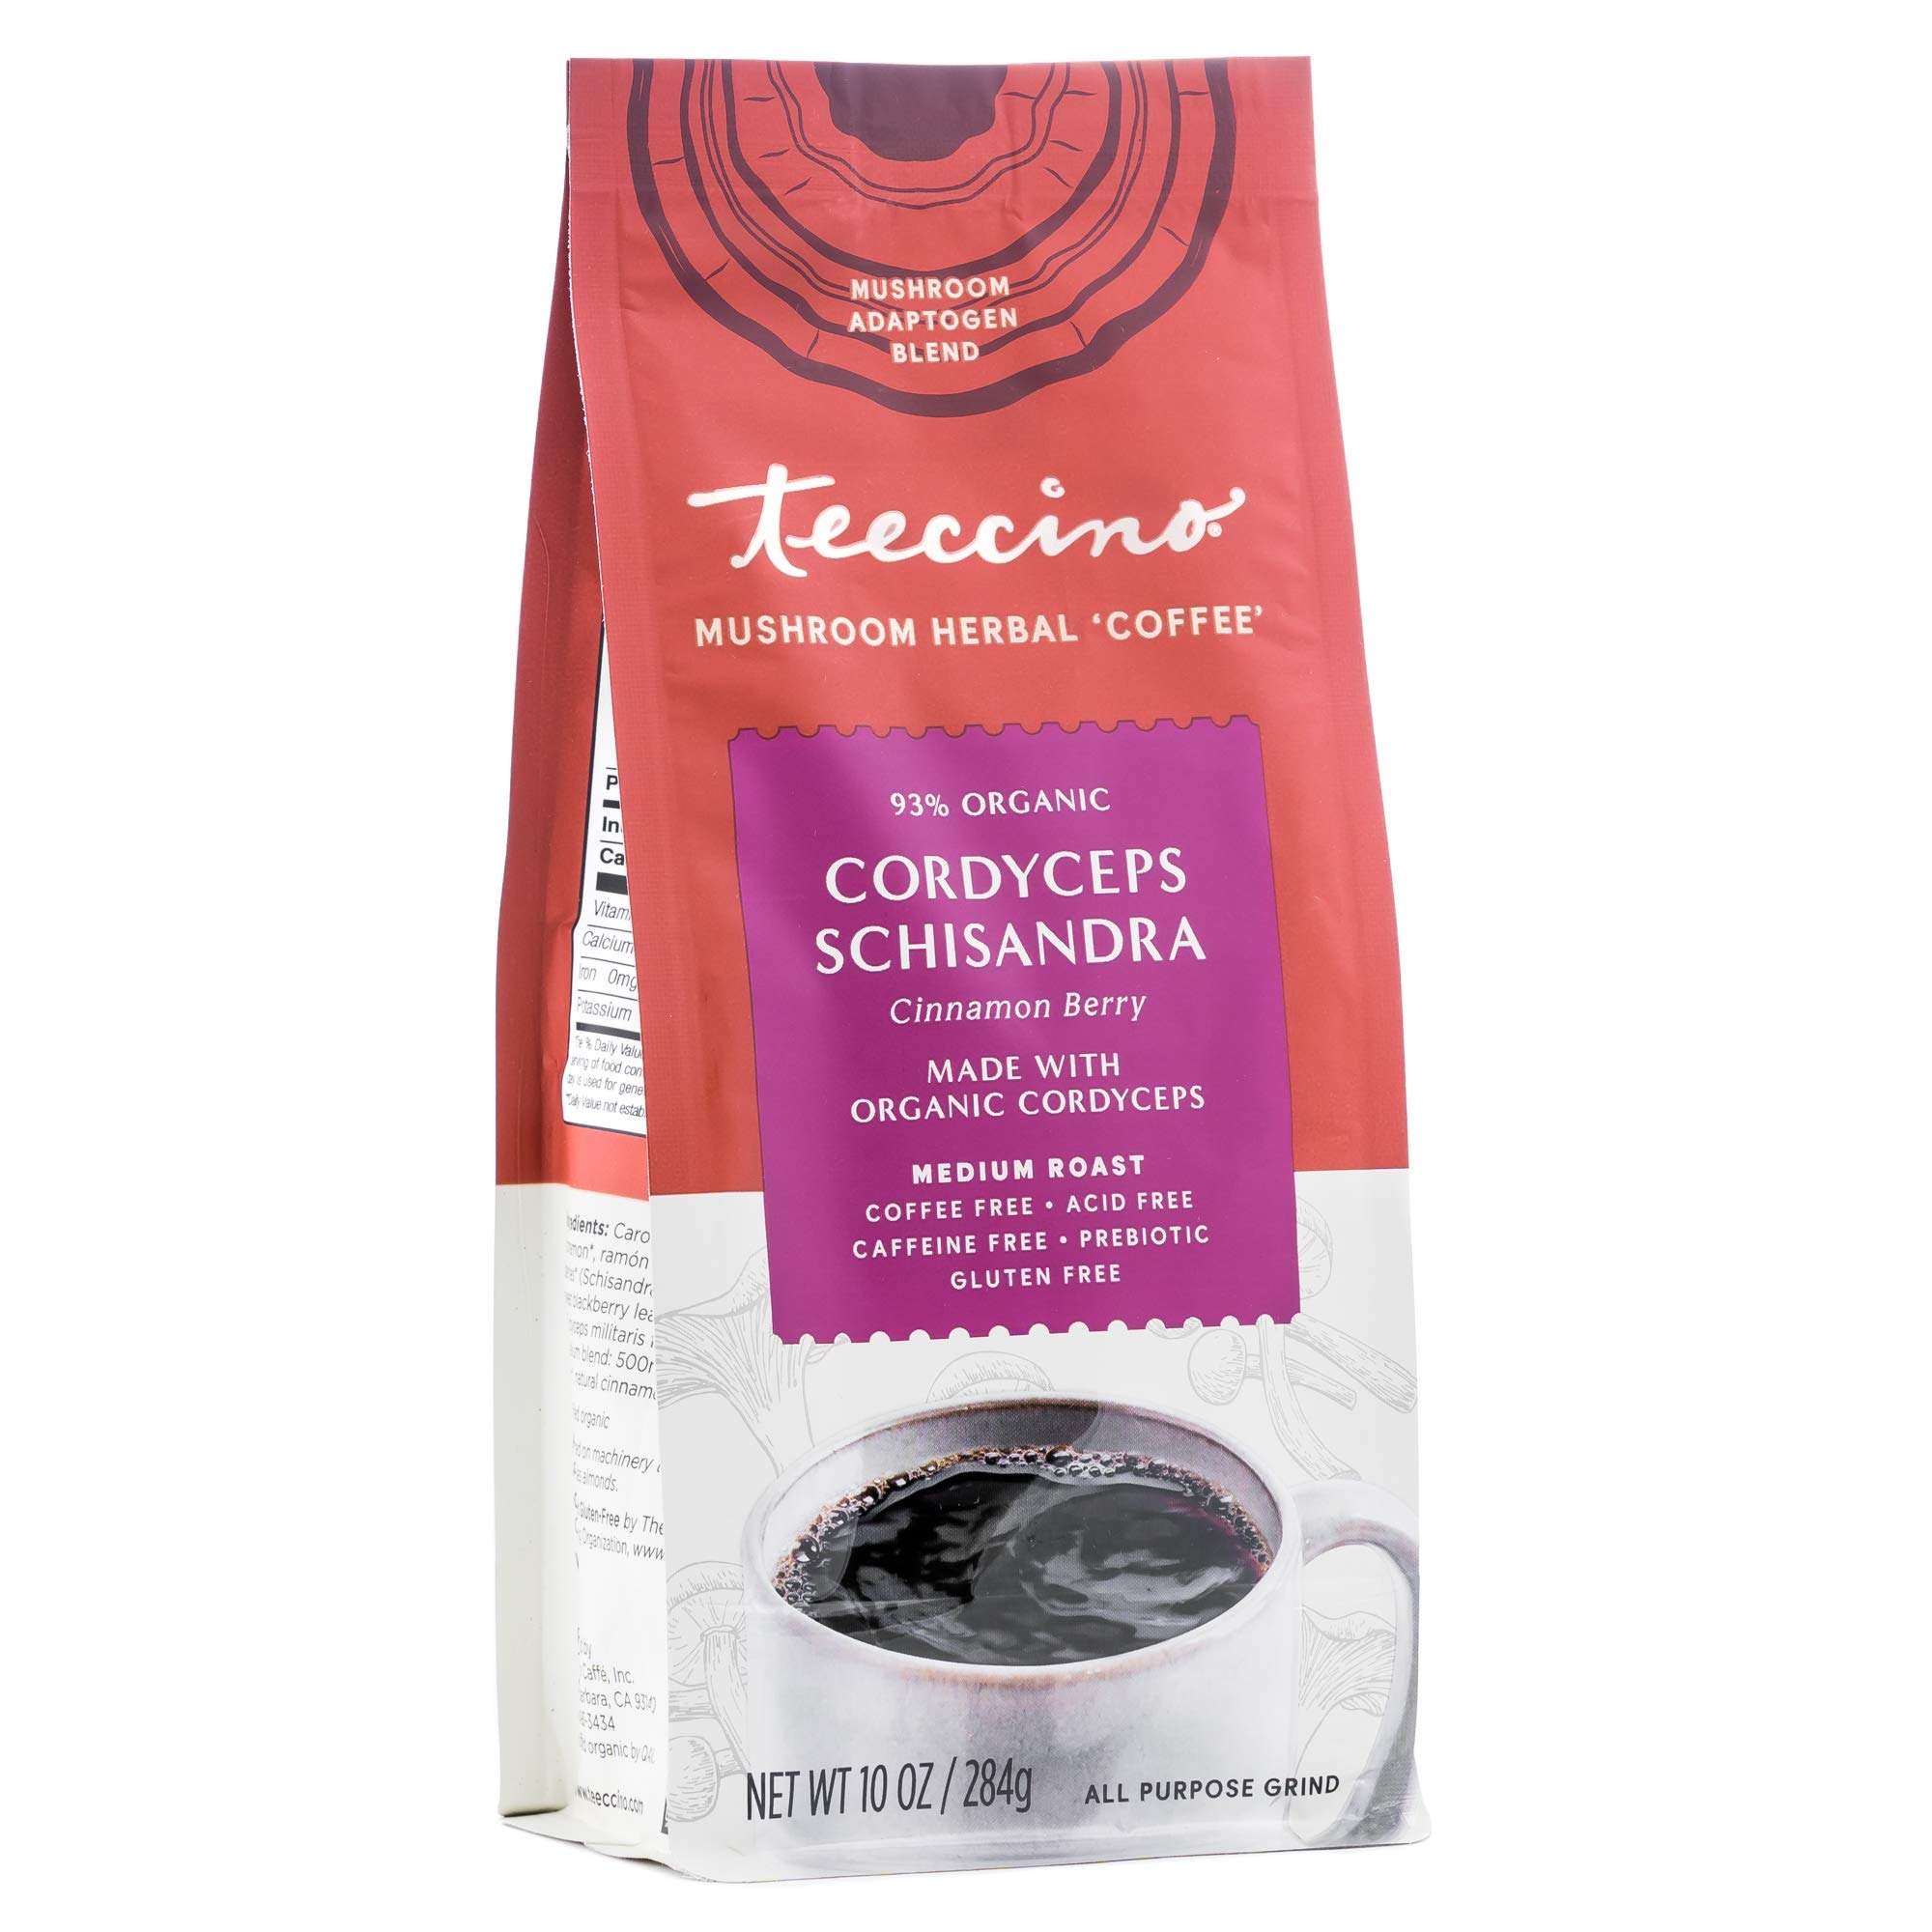
Item Name: Teeccino Cordyceps Schisandra Coffee Alternative - Cinnamon Berry - Adaptogenic Herbal Mushroom Coffee, Caffeine-Free, Prebiotic, Acid-Free, Gluten-Free, All-Purpose Grind - 10 Oz
Bullet Point 1: HERBAL MUSHROOM COFFEE - Energizing cordyceps mushroom is paired with schisandra to support immunity. Discover bold, spicy flavor from roasted chicory & naturally sweet Vietnamese cinnamon with sweet blackberry leaves. No mushroom taste.
Bullet Point 2: MAXIMUM WELLNESS IN YOUR CUP - With 500mg of cordyceps mushroom extract and 600mg of schisandra in each cup, you get a significant amount of stress-relieving adaptogenic mushrooms and herbs to make a difference to your health.
Bullet Point 3: NATURALLY CAFFEINE FREE - Experience an energy boost from nutrients, not stimulants. Perfect any time of day or night because it won’t interfere with sleep. Sugar-free Teeccino is a treat for the whole family.
Bullet Point 4: PREBIOTIC & ACID FREE- Inulin from chicory root is a prebiotic soluble fiber that nourishes probiotics. Each cup supports good digestion with more than 650mg of inulin. Teeccino is naturally acid free unlike coffee and decaf.
Bullet Point 5: BREW TEECCINO LIKE COFFEE - Our all-purpose grind brews in any kind of coffee maker. Perfect for a cappuccino or latte, delicious hot or iced. Quit coffee by blending with Teeccino & gradually weaning off over 2 weeks. Or blend with coffee for lower caffeine & acidity.
Product Description: Medium Roast <br><br> Gluten Free<br><br> Caffeine free<br><br> Acid Free<br><br> Natural energy boost from nutrients, not stimulants<br><br> potassium & soluble fiber<br><br> Prebiotic <br><br> Cordyceps, the Himalaya’s rare mushroom is paired with schisandra, the five-flavored berry with tonic, revitalizing properties. Blended with prebiotic chicory and Vietnamese cinnamon, experience bold, spicy flavor! <br><br> Teeccino’s selection of adaptogenic mushrooms optimally paired with adaptogenic herbs are blended . “Fruiting bodies” are what we think of as mushrooms while mycelium are like the roots and branches. We decided to include both parts of the mushrooms in Teeccino Mushroom Adaptogen Herbal Teas because each provides valuable health benefits. The synergy of all these mushroom and herbal adaptogens blended together brings delicious wellbeing to your cup.<br><br>Made in the USA
Value: 10.0
Unit: Ounce

Price: 16.59